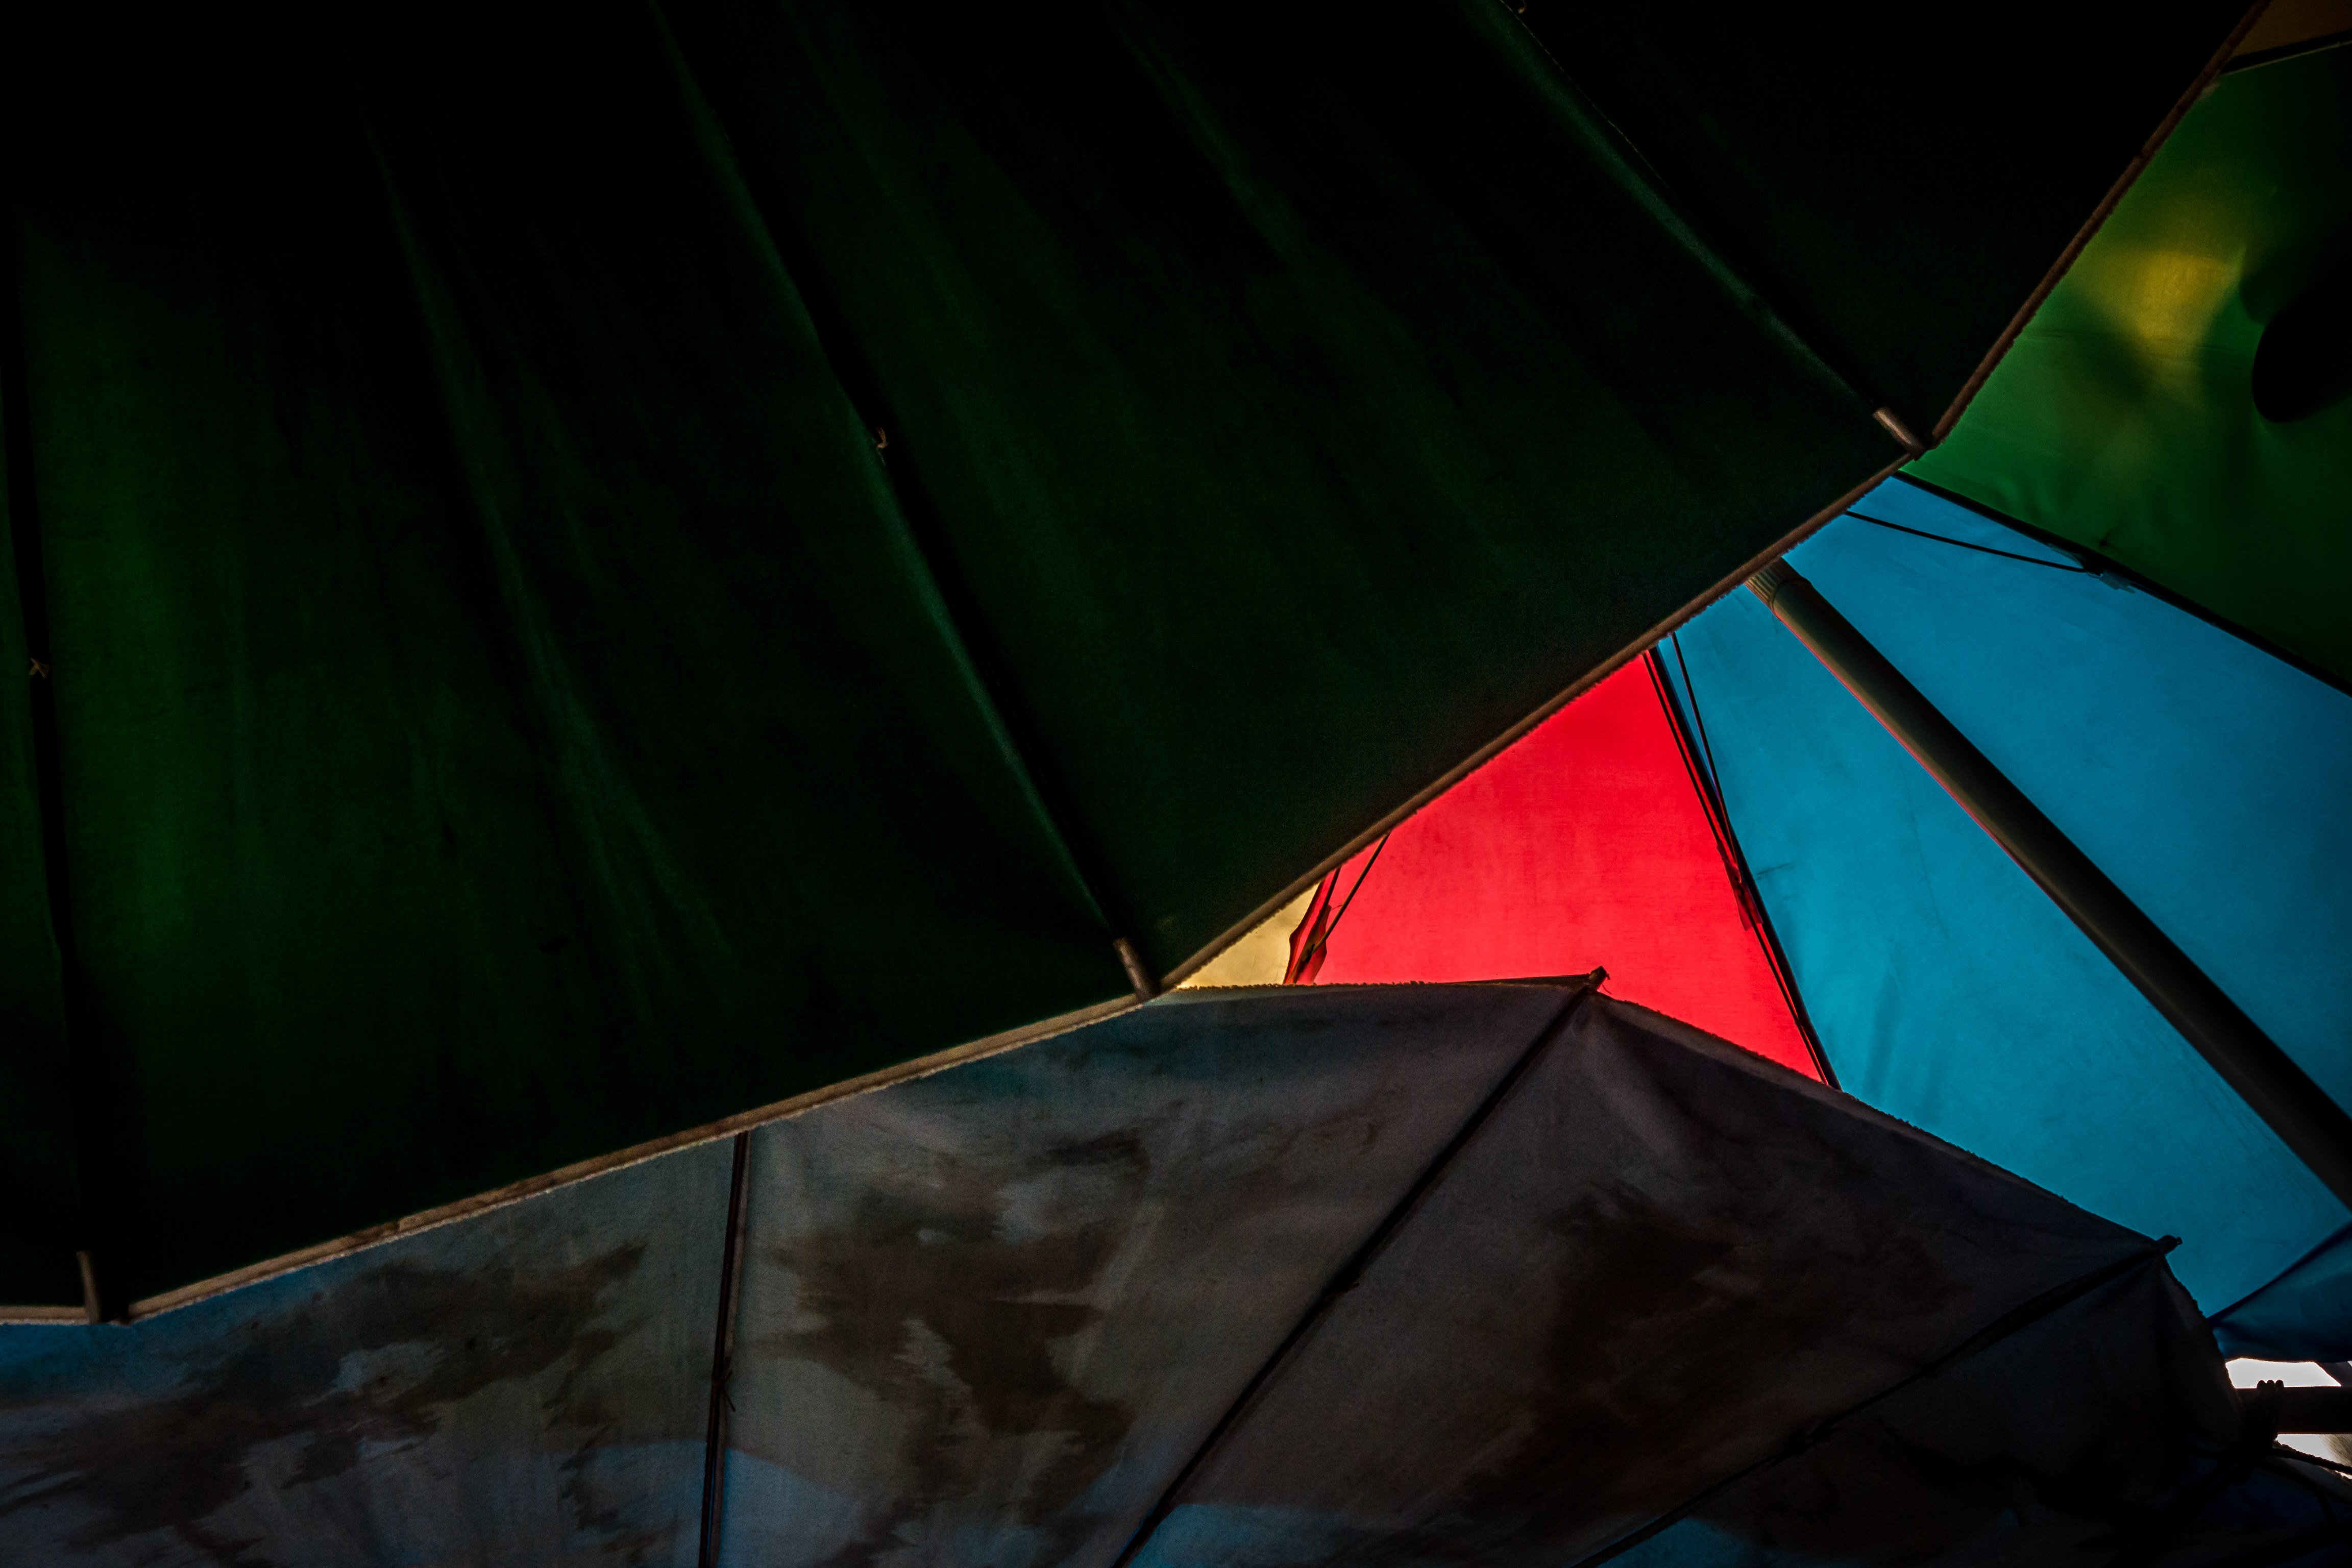
abstract, art, background, beautiful, blue, city, color, colorful, concept, culture, decoration, design, food, grand, green, isolated, italy, local, market, orange, outdoor, palermo, people, protection, red, street, traditional, umbrella, umbrellas, white, yellow, tent, light, sky, architecture, Tints and shades, line, leaf, flag, shade, triangle, night, tarpaulin, plant, fashion accessory, space, daylighting